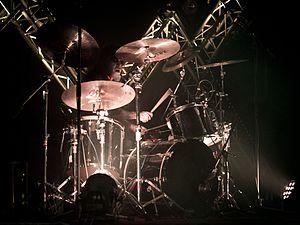
Michael Cook du groupe de unblack A Hill to Die Upon au Elements of Rock 2012.
A Hill to Die Upon est un groupe de death et unblack metal américain, originaire de Monmouth et Galesburg, dans l'Illinois. Composé de deux membres permanents, les frères Adam et Michael Cook, respectivement guitariste-chanteur et batteur, le groupe se produit et enregistre toujours avec un bassiste de session. Ils se montrent sous une imagerie sombre et sanglante, affirmant leur foi en Jésus par leurs textes.
A Hill to Die Upon est un groupe de death et unblack metal américain, originaire de Monmouth et Galesburg, dans l'Illinois. Composé de deux membres permanents, les frères Adam et Michael Cook, respectivement guitariste-chanteur et batteur, le groupe se produit et enregistre toujours avec un bassiste de session. Ils se montrent sous une imagerie sombre et sanglante, affirmant leur foi en Jésus par leurs textes.